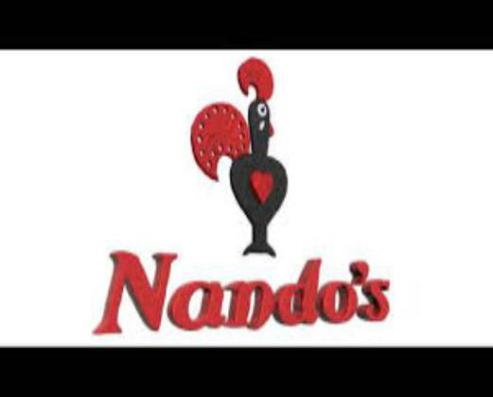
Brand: nandos
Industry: Food